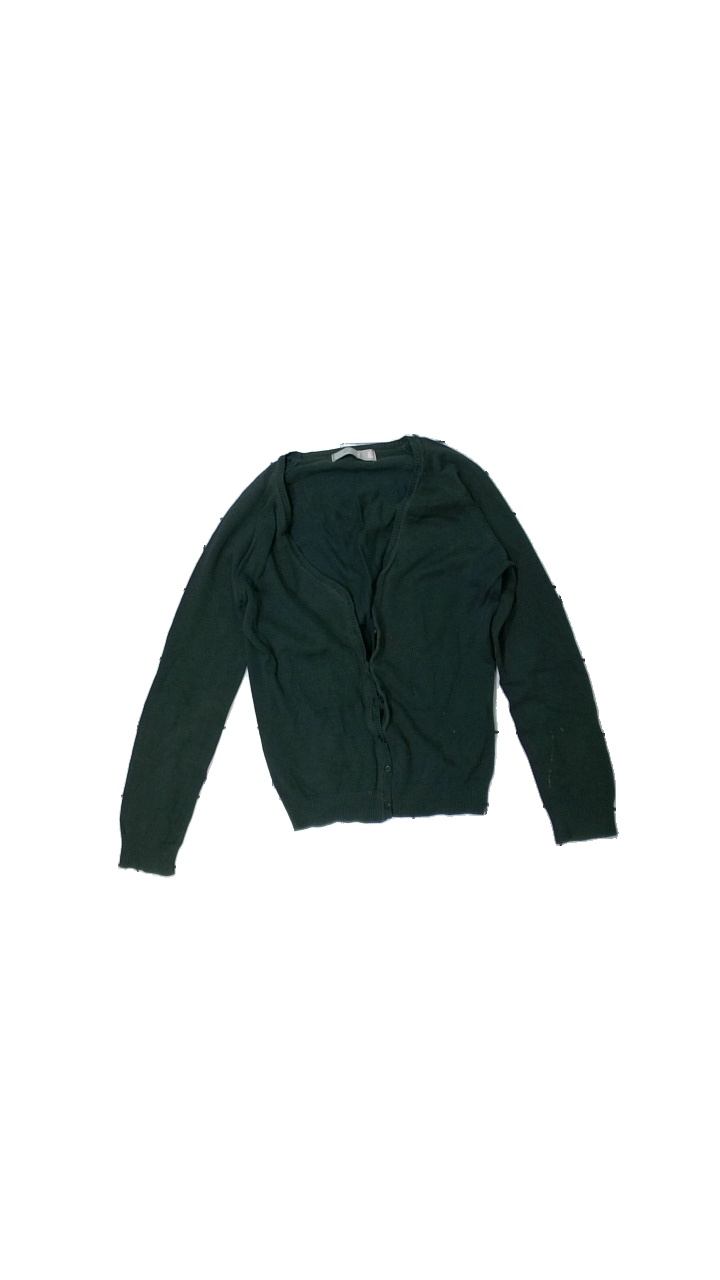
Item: Cardigan (Ladies)
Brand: Zara
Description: green cardigan
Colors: Green
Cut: Regular
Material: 76% Cotton 24% Nylon
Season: All
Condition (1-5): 2
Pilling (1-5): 4
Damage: stained
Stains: Minor
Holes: Minor
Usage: Export
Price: <50